Brave (video game)

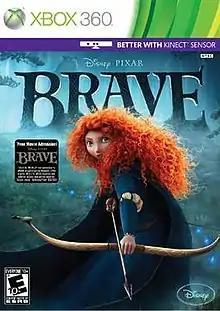
North American Xbox 360 cover art

Brave is an action-adventure video game adaptation based on the 2012 film of the same name developed by Behaviour Interactive and published by Disney Interactive Studios. Actress Kelly Macdonald, who voiced Merida in the film, reprised her role for the video game.